Shriya Sharma

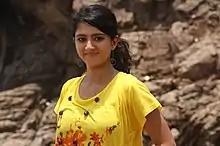

Shriya Sharma (born 1997) is an Indian actress, model and advocate who has worked in Hindi, Tamil and Telugu films. She is known for playing the younger version of Sneha Basu in the television series "Kasautii Zindagi Kay" which won her the "Star Pariwar" and Indian Telly Awards for Best Child Artist. She was awarded the National Film Award for the Best Child Artist for "Chillar Party" (2011).